West Croydon station

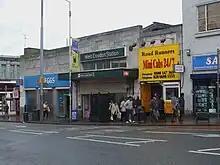
West Croydon "(2008 image)" with Southern branding

The main entrance is on London Road, a short distance from the main shopping area. There are ticket barriers protecting the platforms. Trains run to London Victoria, , , and Sutton and from there to west Surrey and West Sussex.